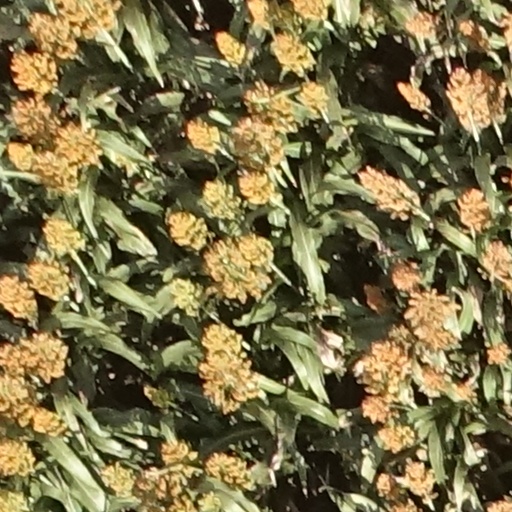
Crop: sorghum